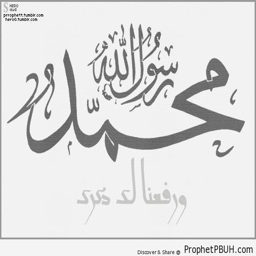
military commander is the messenger